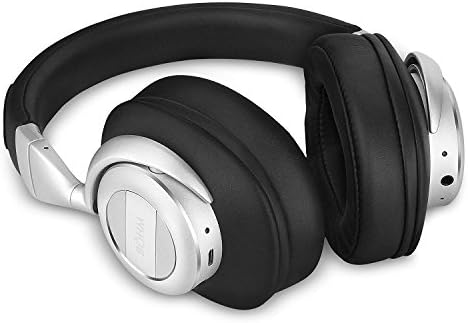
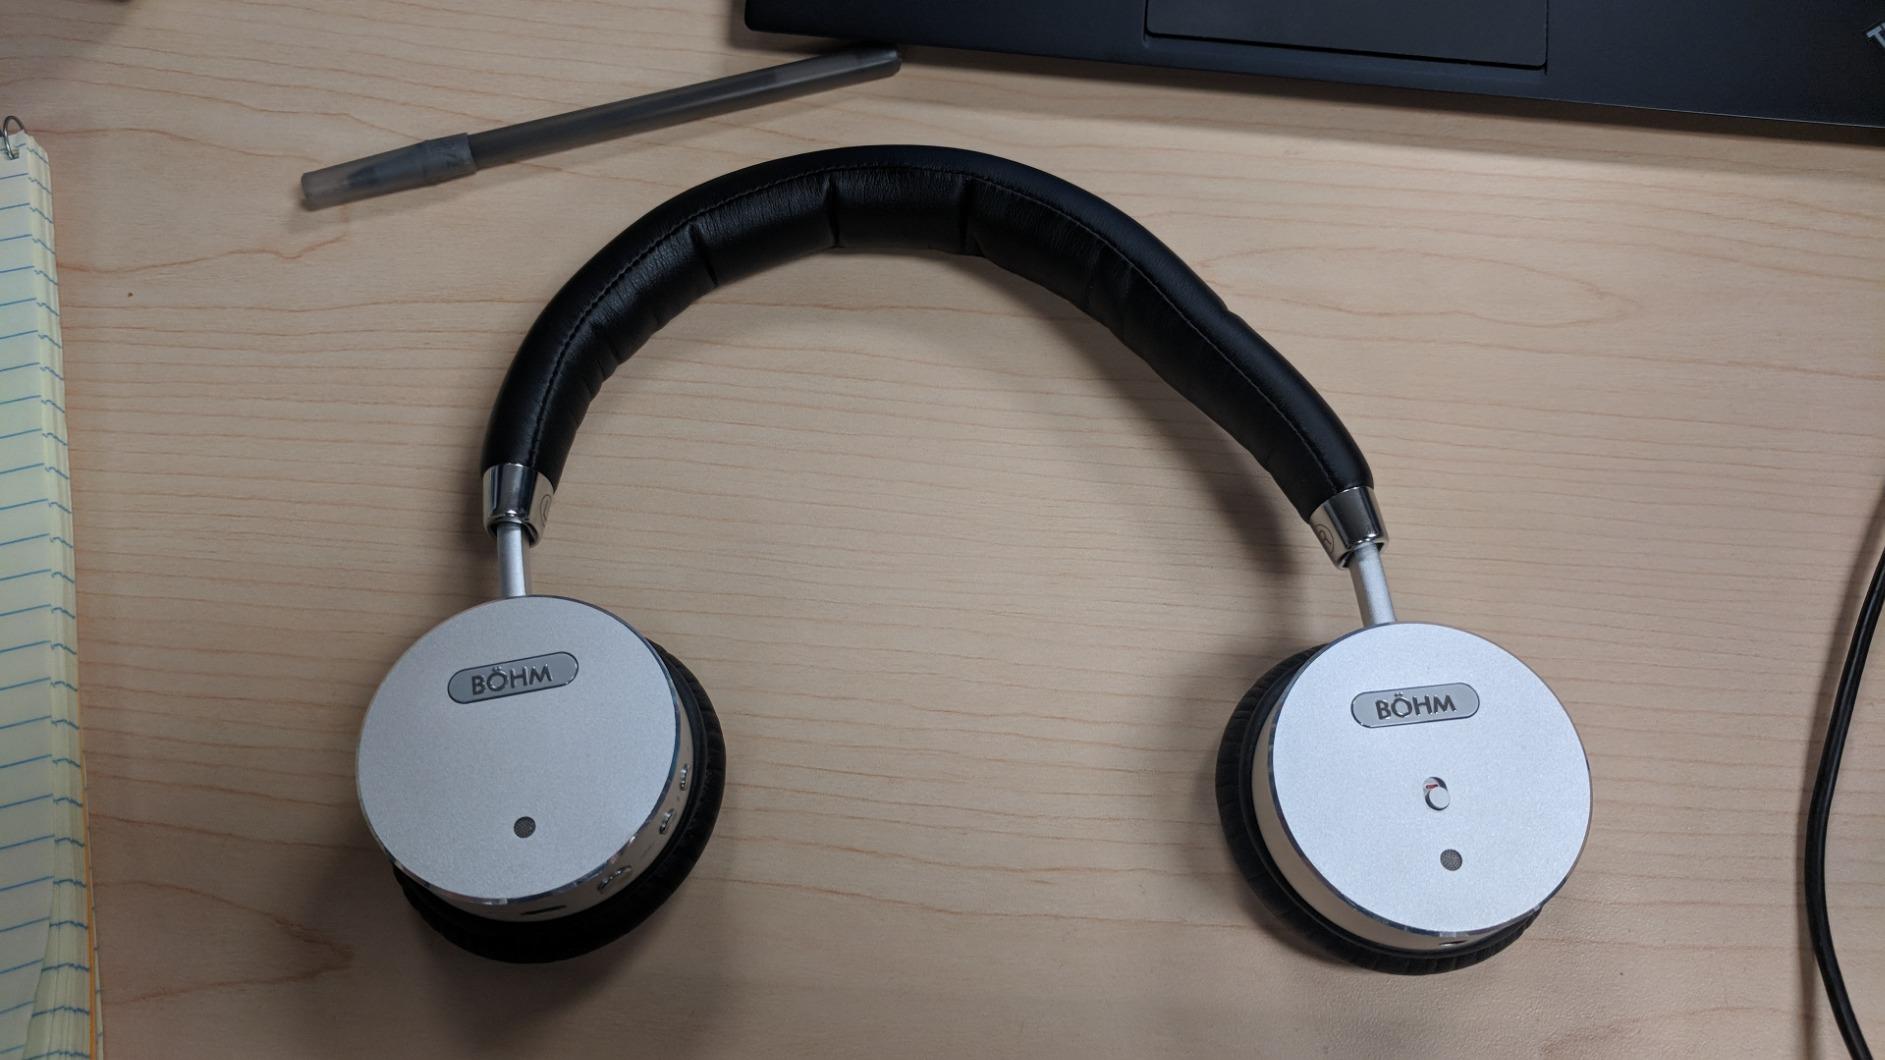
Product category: headphones
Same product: no